List of international goals scored by Bobby Charlton

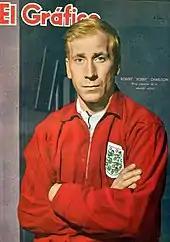
Charlton on the cover of the Argentinian sports magazine "El Gráfico", 27 June 1962

Sir Robert "Bobby" Charlton was a former association footballer who made 106 appearances for England between 1958 and 1970. He is England's third all-time goalscorer, having scored 49 times for his country. He is generally regarded as one of the best midfielders of all time, and was named the Ballon d'Or winner as European football's player of the year in 1966.